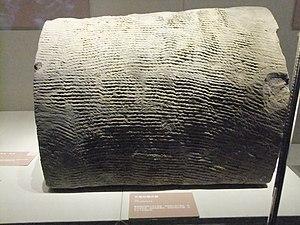
Un tuyau en terre cuite est un cylindre qui, depuis l'antiquité, peut être assemblé avec d'autres pour former une conduite hydraulique, ou servir de tuyau de drainage.